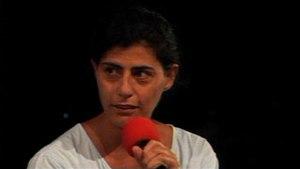
Souha Fawaz Bechara, née à Beyrouth le 15 juin 1967, connue également sous les noms de Souha Bechara ou Soha Bechara, est une militante de la collaboration libanaise qui, à l'âge de vingt ans, fut arrêtée puis détenue dans la prison clandestine de Khiam pour avoir tenté d'assassiner le général Antoine Lahd de l'Armée du Liban Sud.